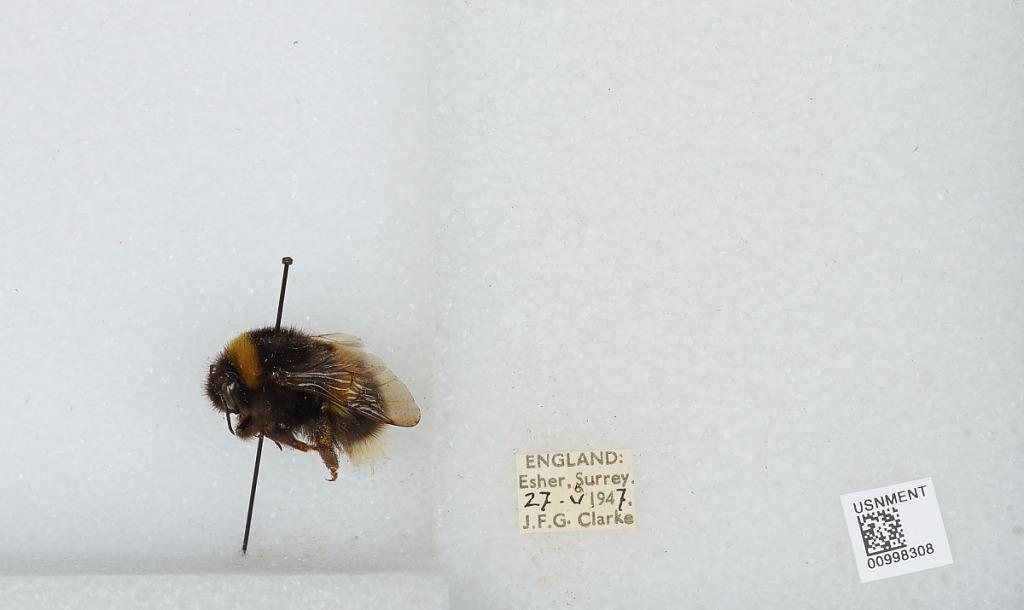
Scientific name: Bombus (Bombus) lucorum (Linnaeus)
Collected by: J. Clarke
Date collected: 1947-5-27
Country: United Kingdom
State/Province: England
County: Surrey
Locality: Esher
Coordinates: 51.3692, -0.365